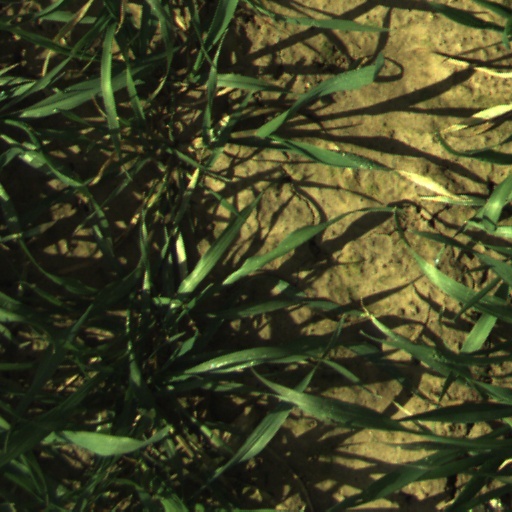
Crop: wheat